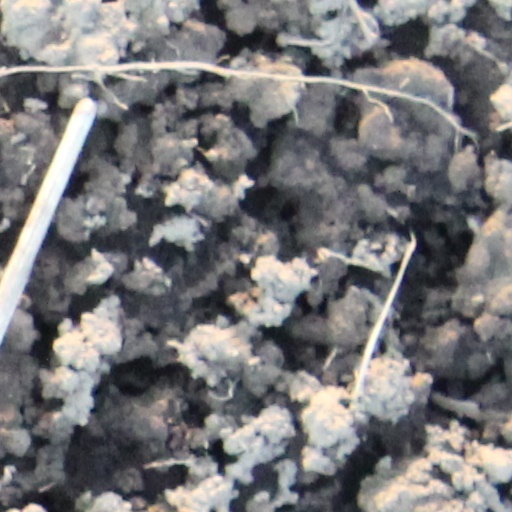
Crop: wheat